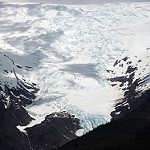
Label: glacier